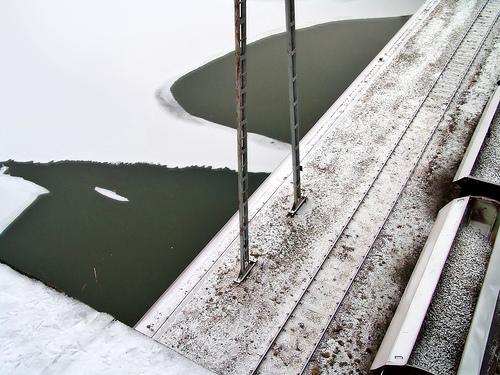
Weather: snow or frosty